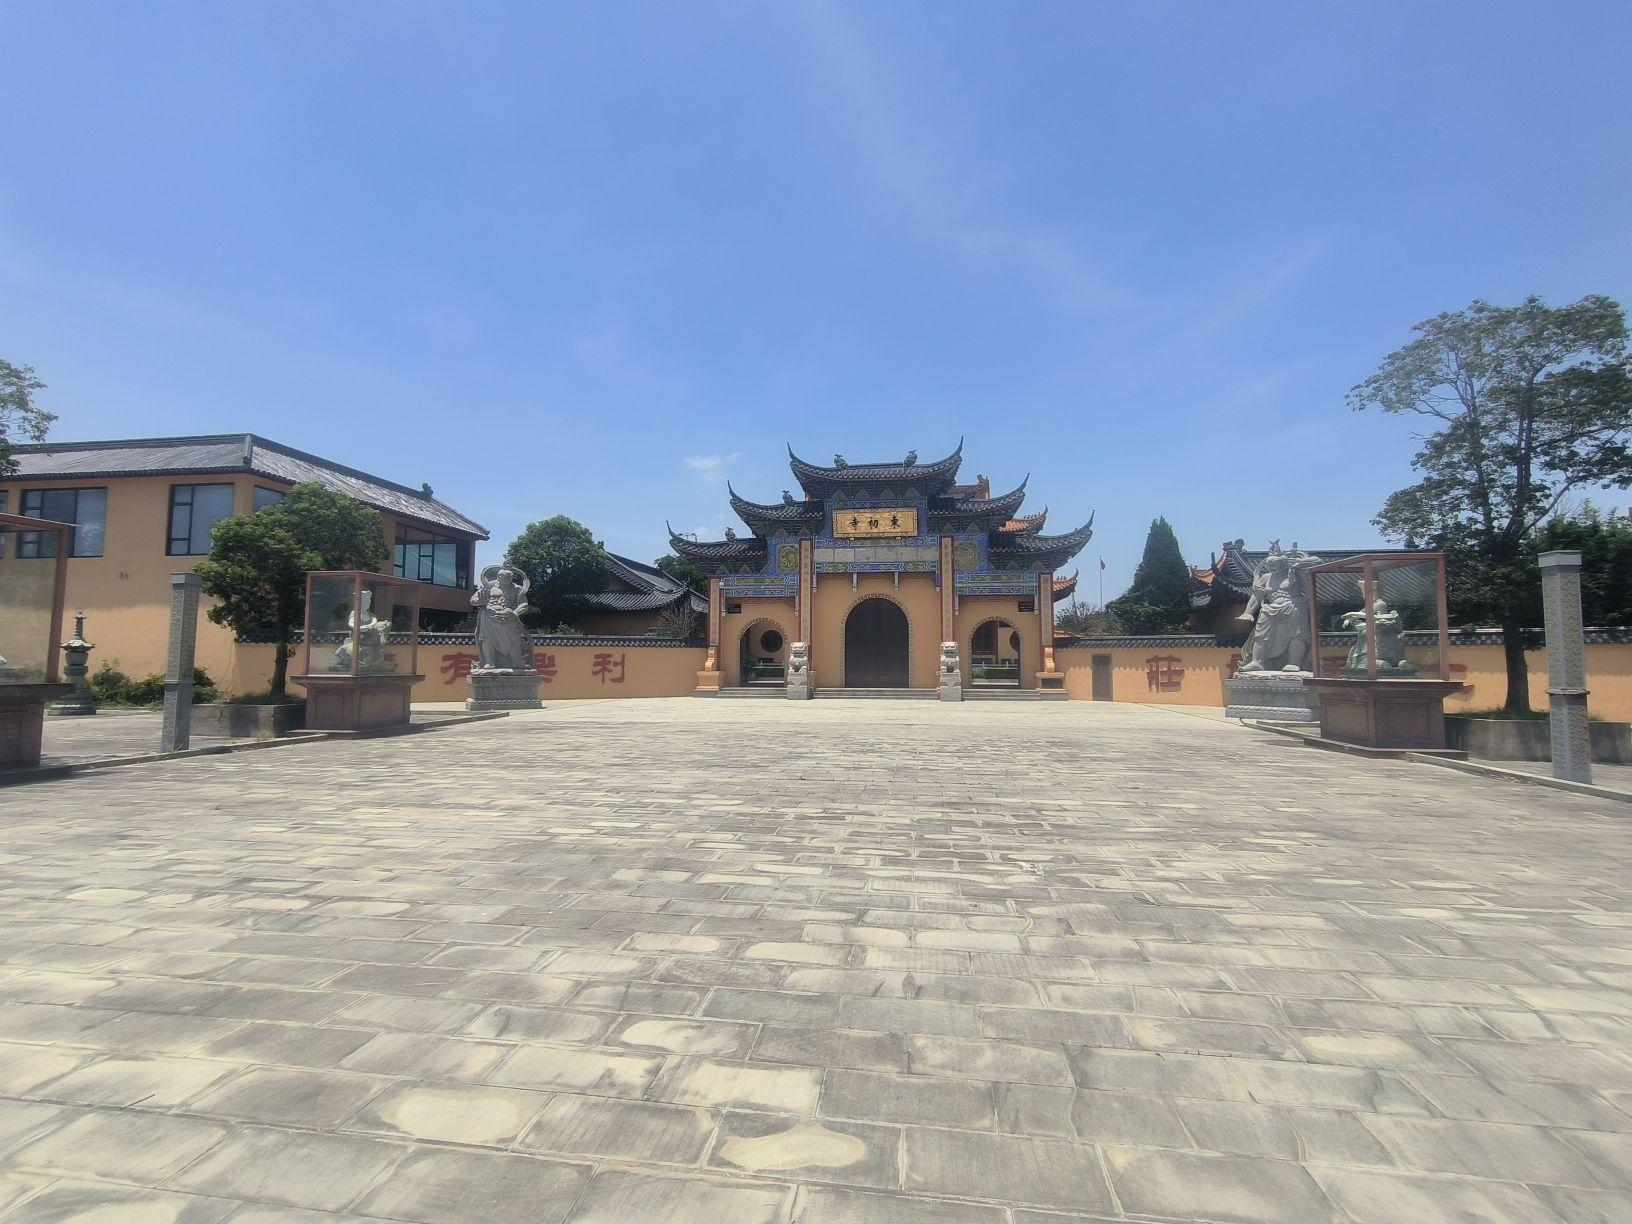
地标名称：东初寺
所在城市：南通市·如东县